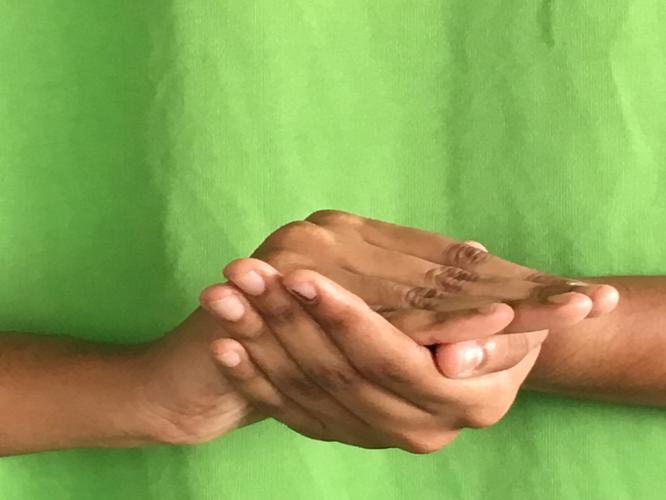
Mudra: Samputa
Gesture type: double_hand